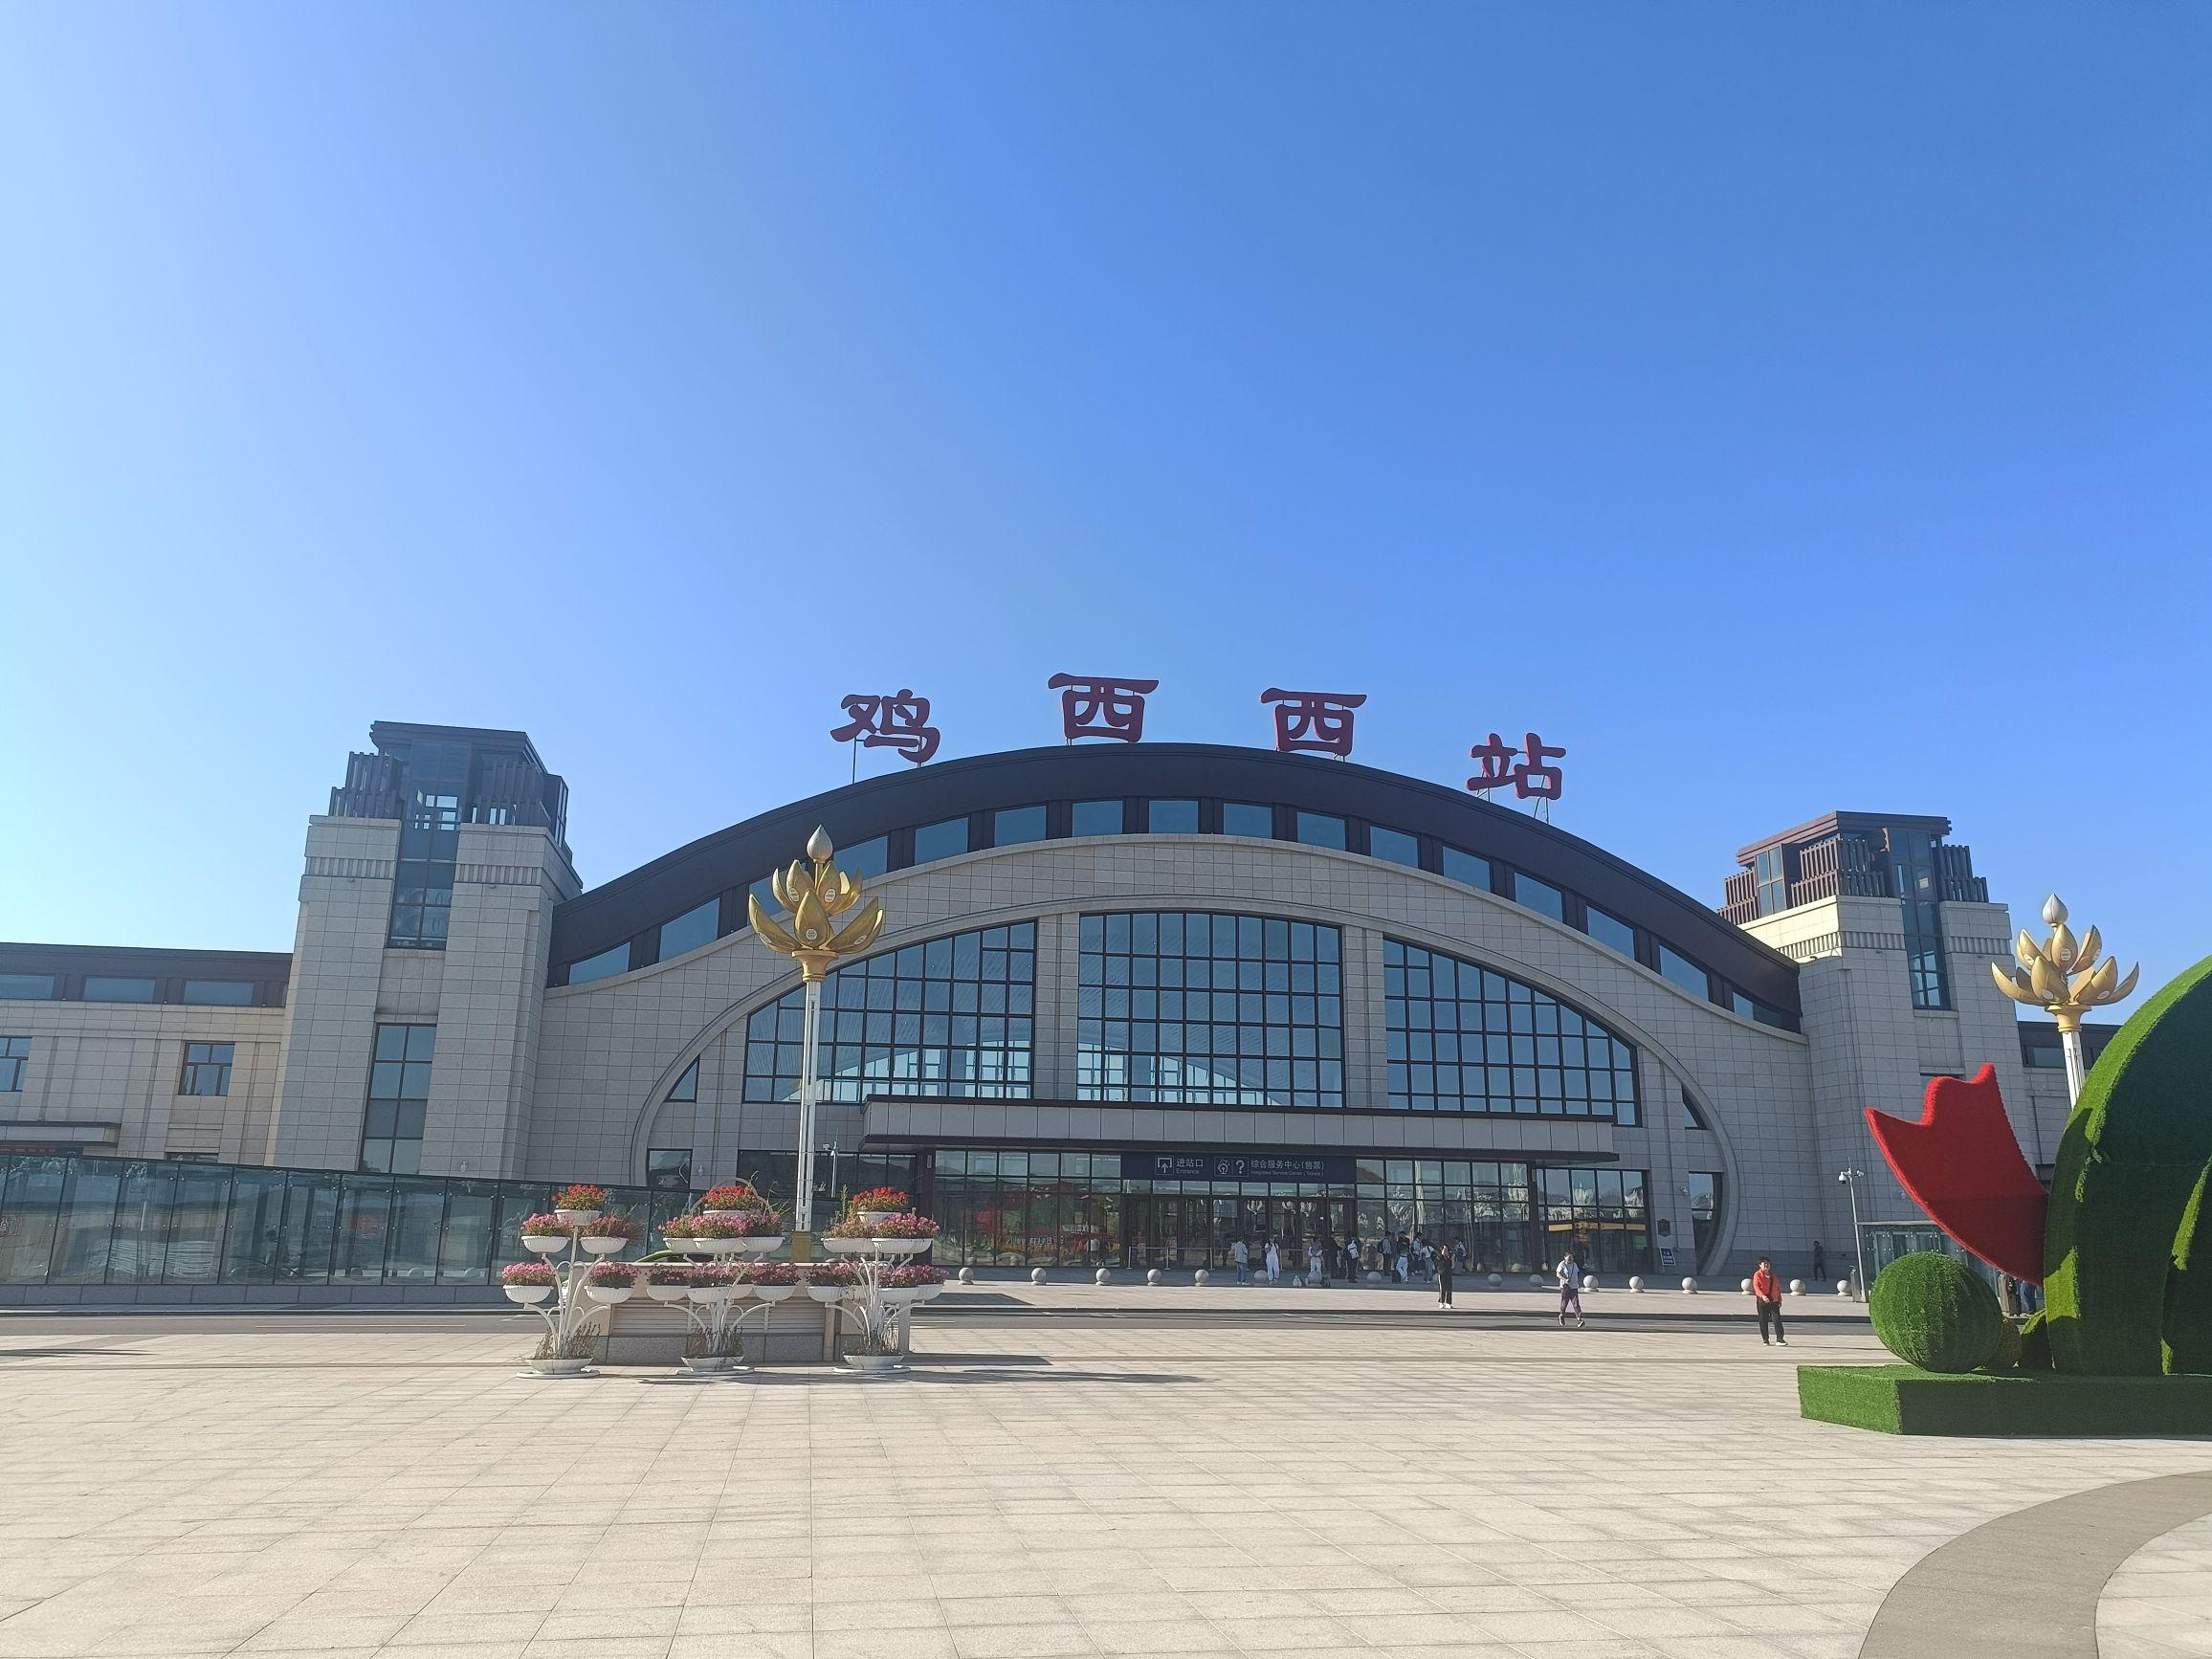
地标名称：鸡西西站
所在城市：鸡西市·恒山区